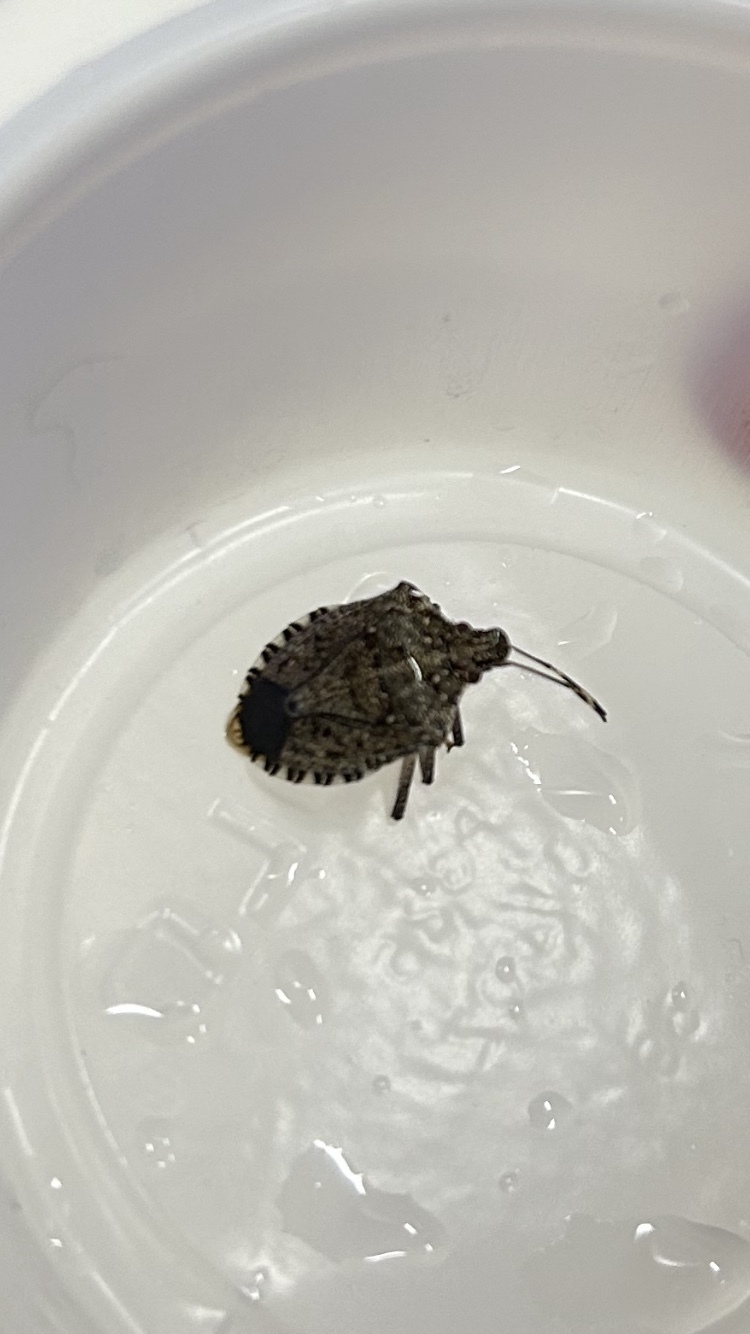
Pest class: stink_bug